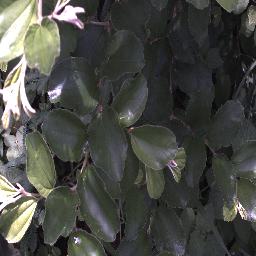
Label: chinee_apple